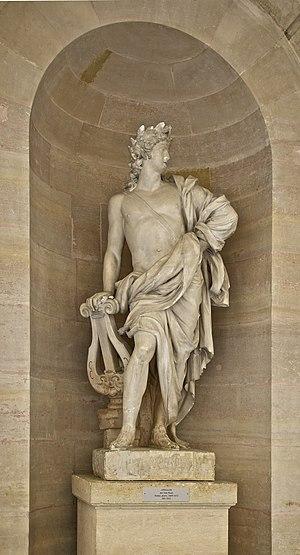
Apollon avec une cythare.